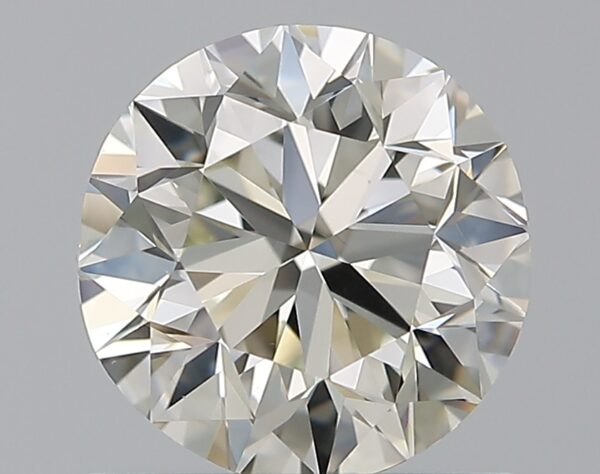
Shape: round
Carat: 1
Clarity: VS1
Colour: K
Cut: VG
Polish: EX
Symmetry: GD
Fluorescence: N
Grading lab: GIA
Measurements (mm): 6.18 x 6.29 x 4.02